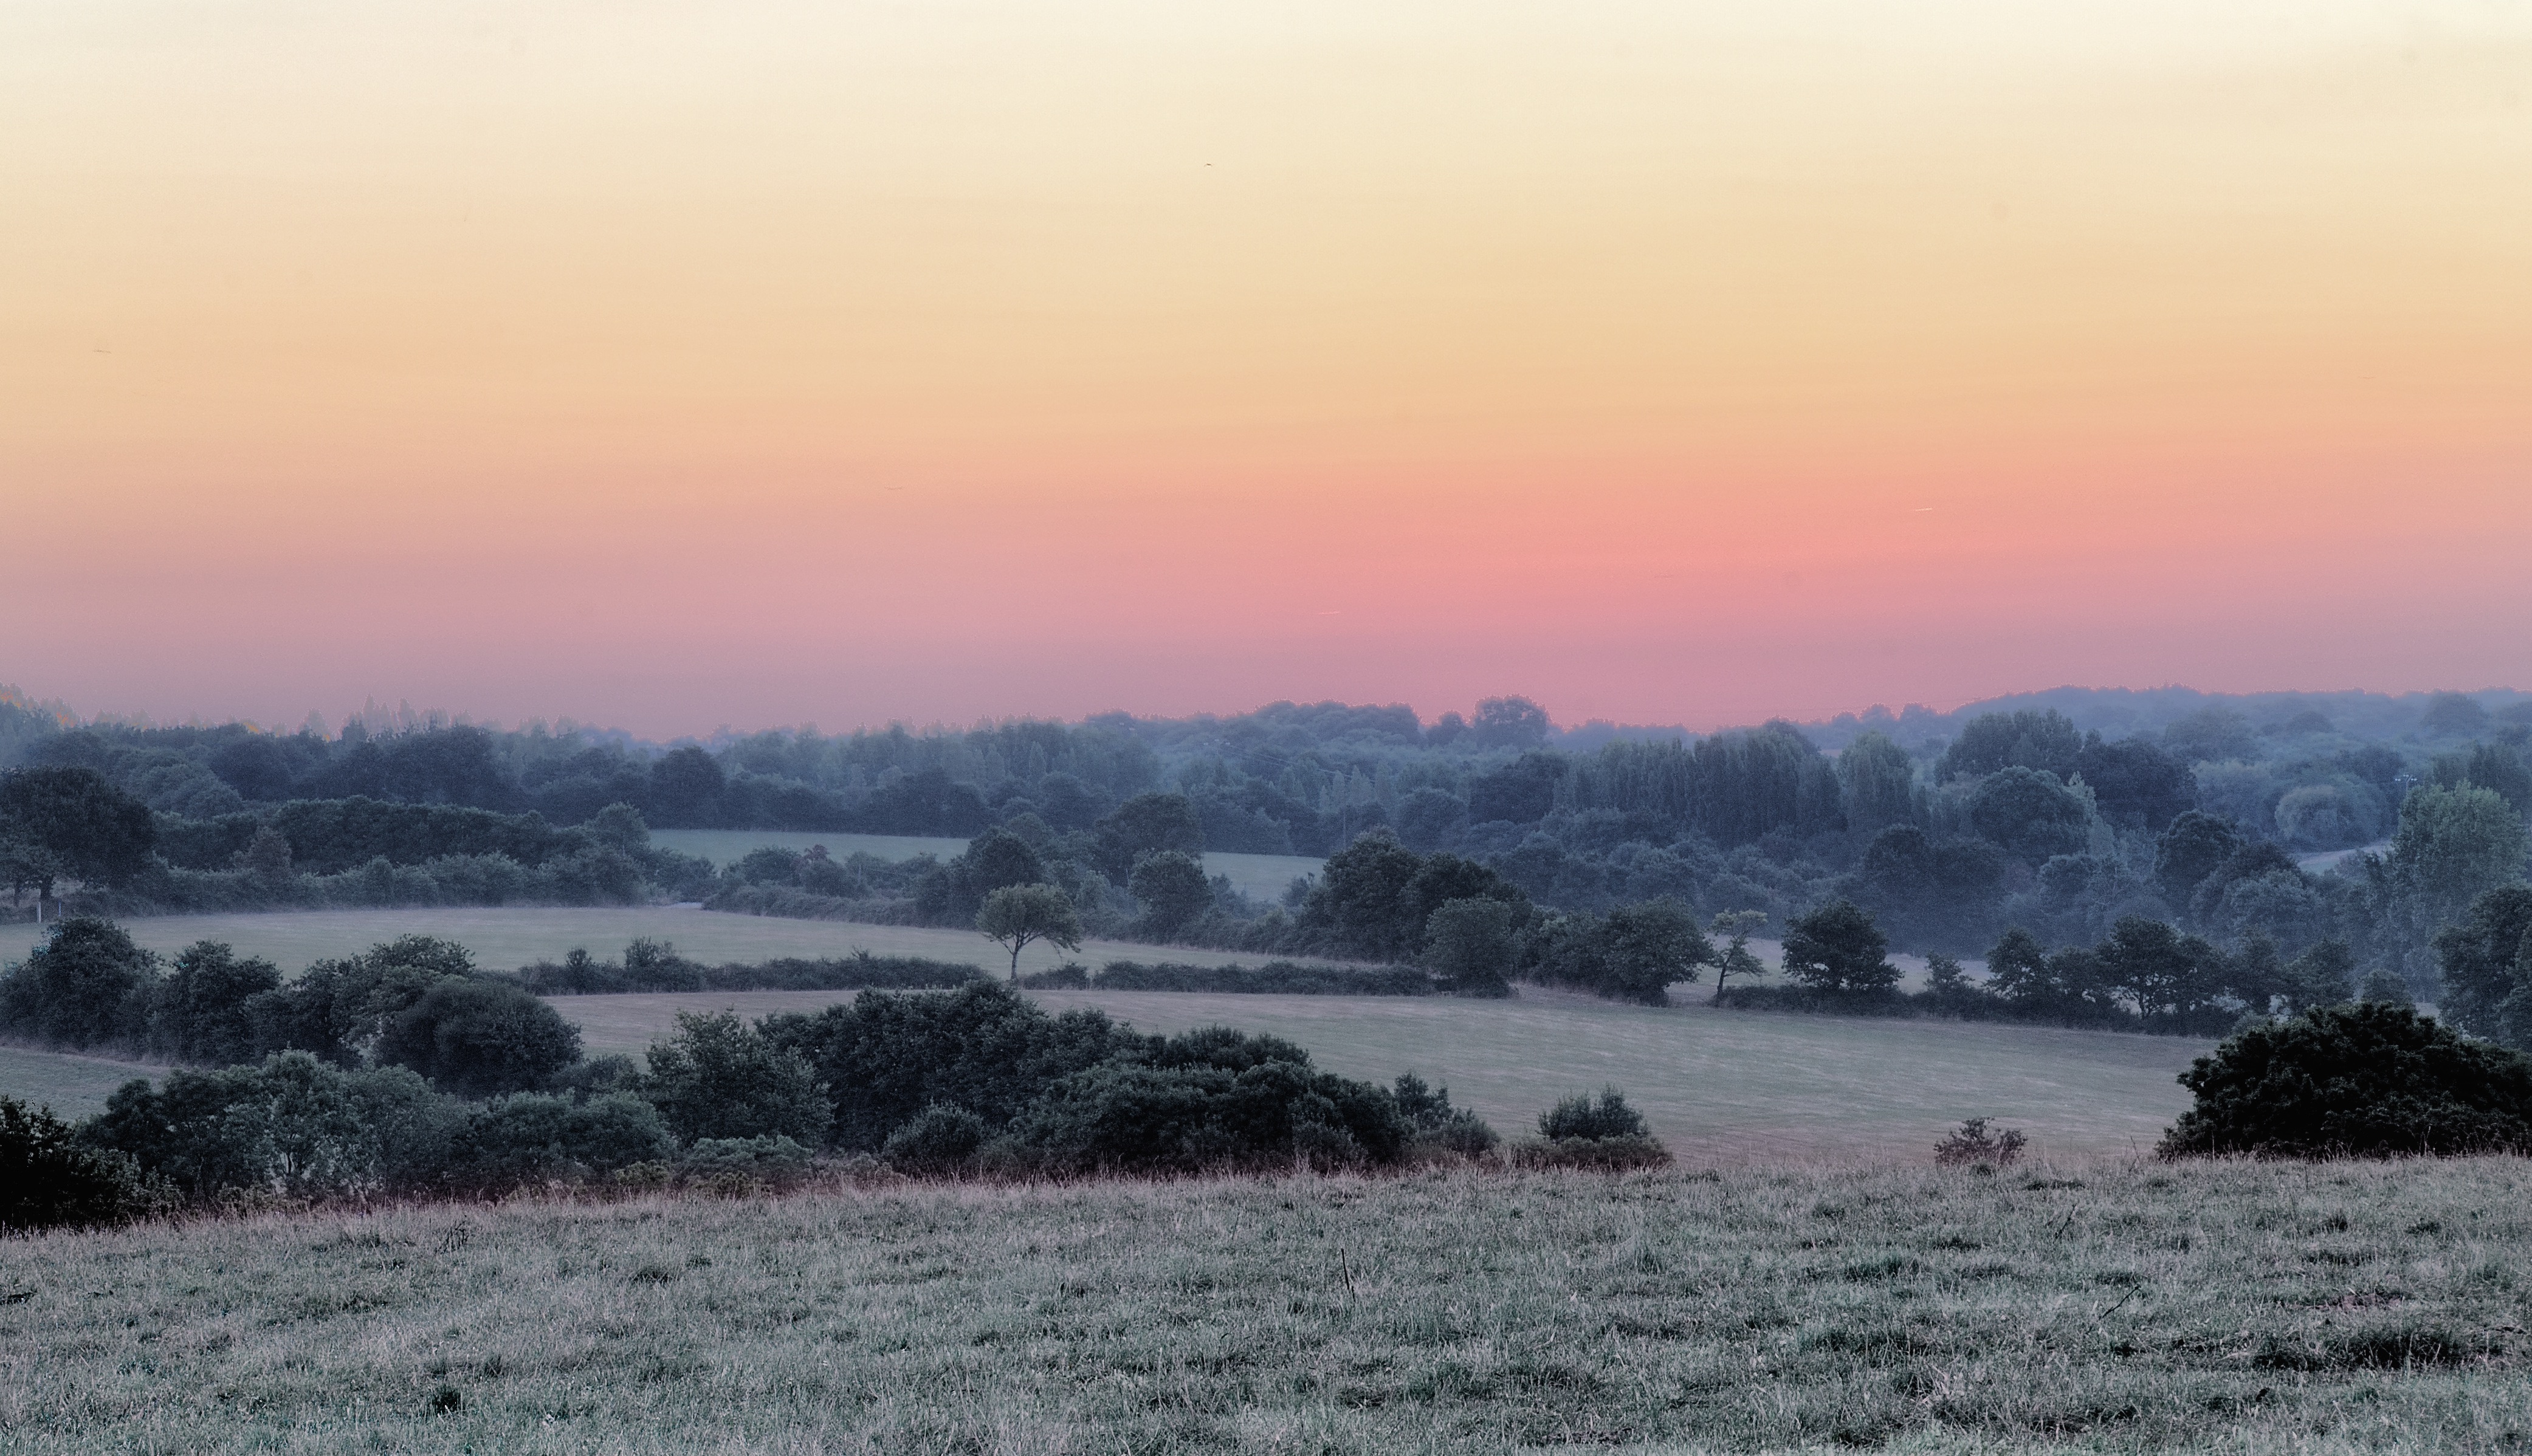
landscape, tree, grass, horizon, wilderness, mountain, snow, cloud, sunrise, sunset, mist, field, morning, hill, frost, dawn, dusk, weather, plain, plateau, loch, tundra, natural environment, atmospheric phenomenon